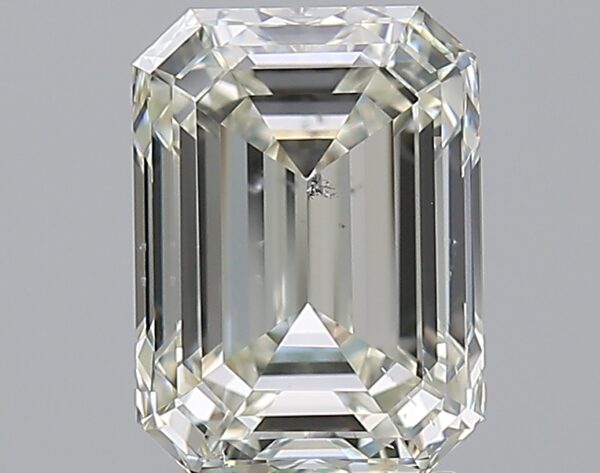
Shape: emerald
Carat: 2.71
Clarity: SI1
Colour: J
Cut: EX
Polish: EX
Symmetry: EX
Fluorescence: N
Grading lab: GIA
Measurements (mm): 9.01 x 6.67 x 4.57